Jane Campion

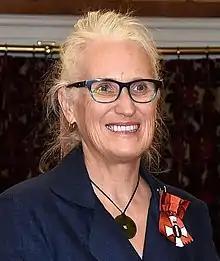
Campion in 2016

Dame Elizabeth Jane Campion (born 30 April 1954) is a New Zealand filmmaker. She is best known for writing and directing the critically acclaimed films "The Piano" (1993) and "The Power of the Dog" (2021), for which she has received two Academy Awards (including Best Director for the latter), two BAFTA Awards, and two Golden Globe Awards. Campion was appointed a Dame Companion of the New Zealand Order of Merit (DNZM) in the 2016 New Year Honours, for services to film.